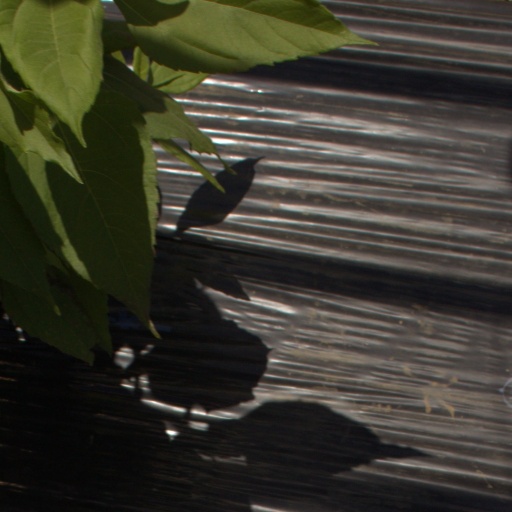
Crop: Jerusalem artichoke